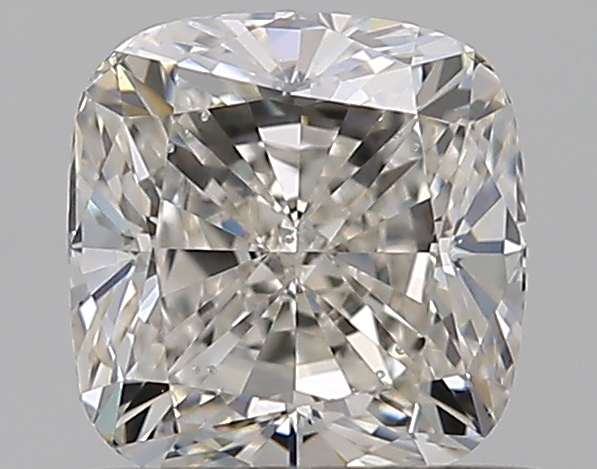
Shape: cushion
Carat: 0.7
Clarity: SI1
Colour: I
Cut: EX
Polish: EX
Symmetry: EX
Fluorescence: M
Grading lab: GIA
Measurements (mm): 5.12 x 4.94 x 3.31